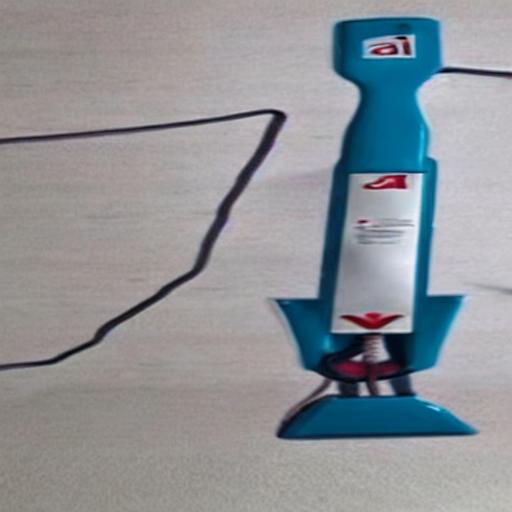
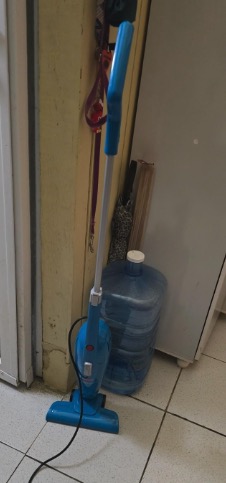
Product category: items_vacuum
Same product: no